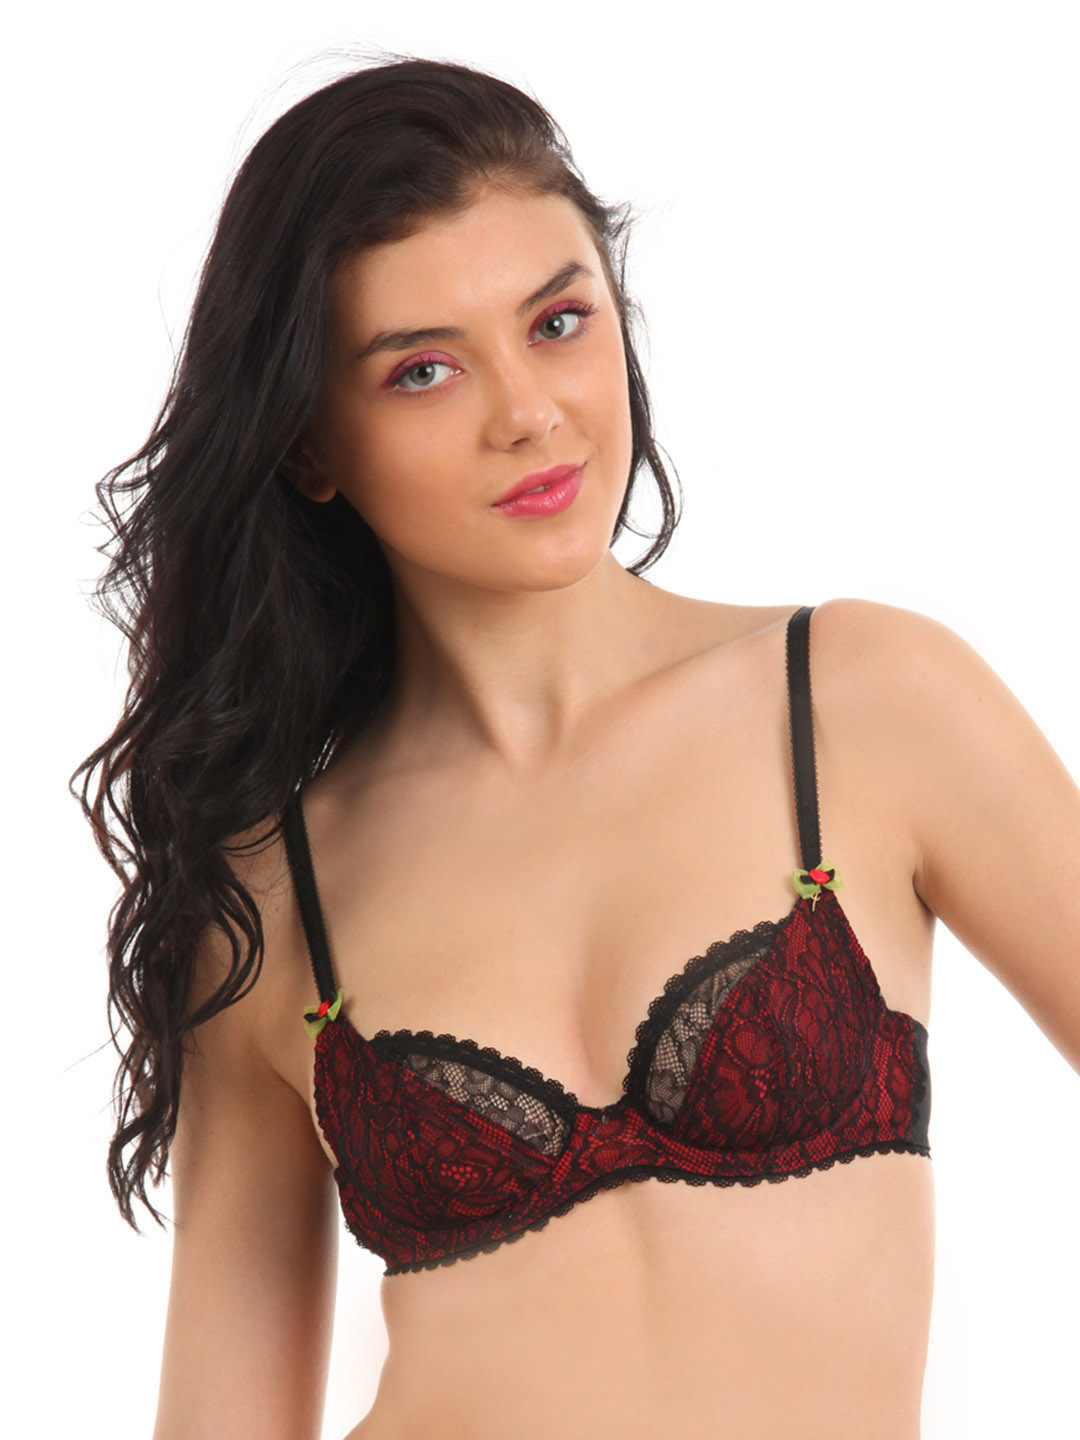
Avirate Red & Black Bra
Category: Apparel / Innerwear / Bra
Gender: Women
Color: Red
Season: Summer 2014
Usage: Casual